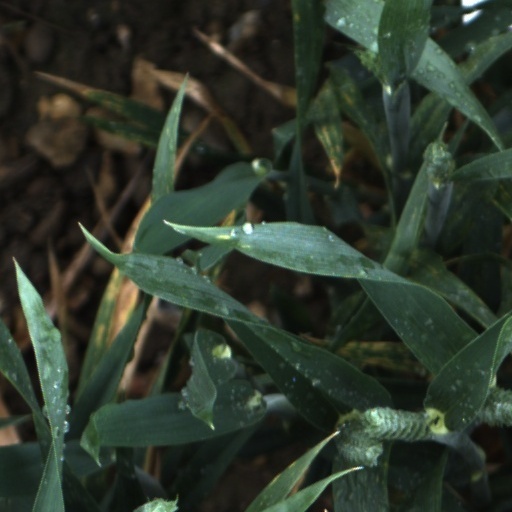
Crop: wheat